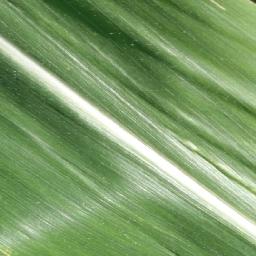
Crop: corn
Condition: (maize)_healthy